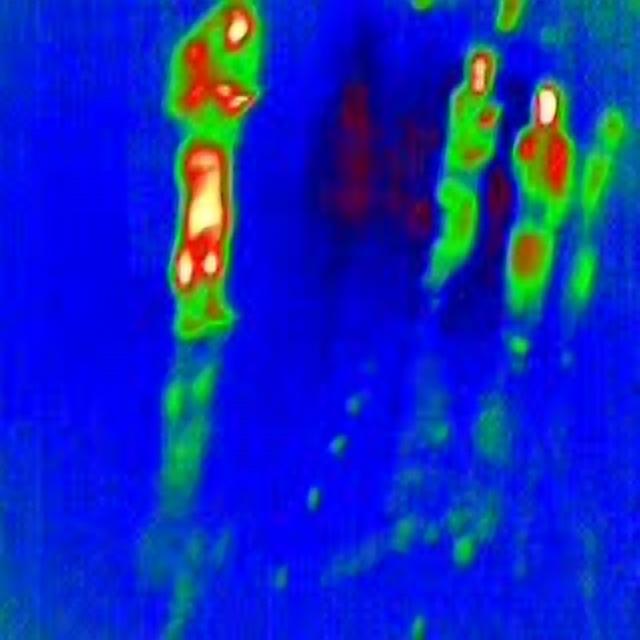
Detected objects:
label: person
label: person
label: person